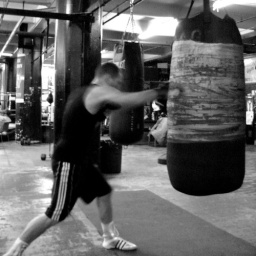
Concentration and hard work always pay off... in black and white